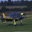
Label: airplane